2012 Monaco Grand Prix

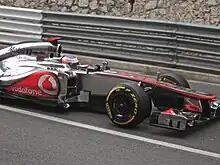
Jenson Button retired from the race on lap 70.

Schumacher began to complain of a problem on lap 59 but still continued. However, on lap 61 he let Vergne past him and continued to slow. Spots of rain started to show in some parts of the track but nothing of real concern for the drivers. A few laps later the seven time world champion entered the pits and retired from the race with a fuel pressure problem. In consecutive laps Pic and Ricciardo both retired from the race owing to an electrical fault and a steering problem, respectively.